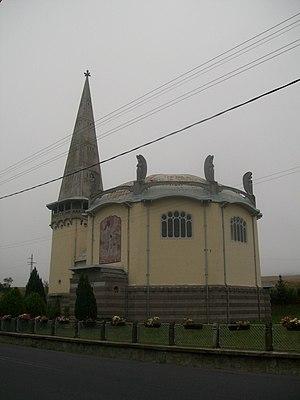
Muľa est un village de Slovaquie situé dans la région de Banská Bystrica.